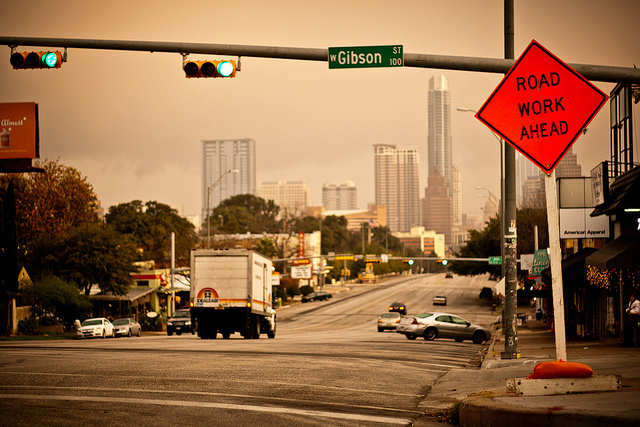
user: Given an image and a question. Answer the question in a short answer. Question: What should the cars be doing at this light? Short Answer:
assistant: go